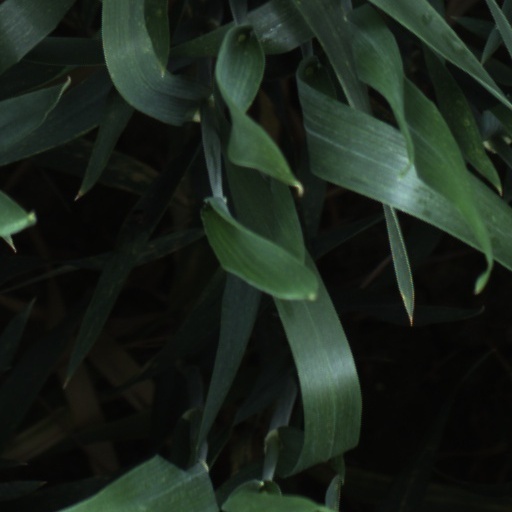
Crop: wheat